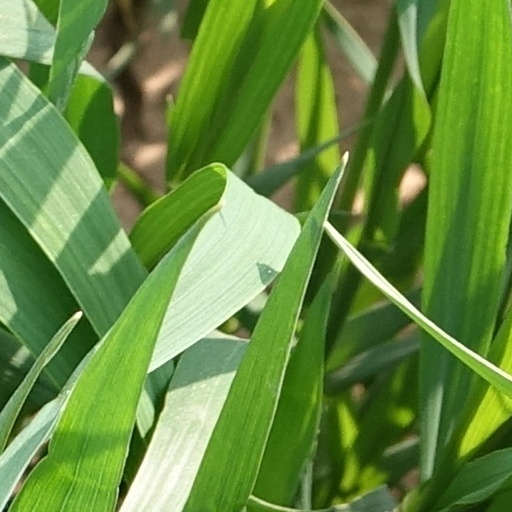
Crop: wheat